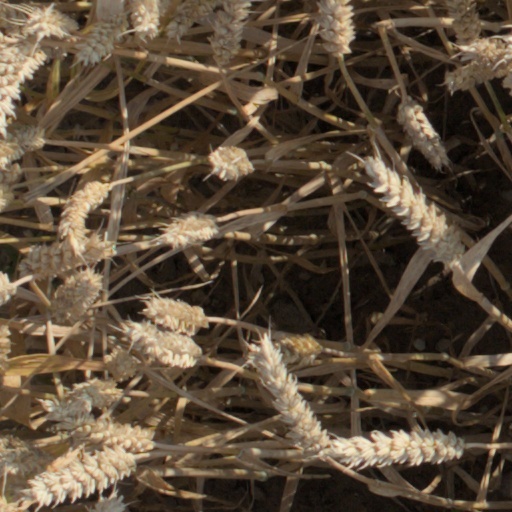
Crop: wheat